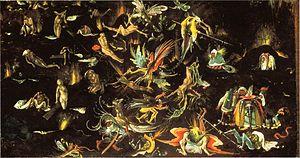
Le Jugement dernier est un grand tableau commandé en 1504 au peintre Jérôme Bosch. Souvent identifié à l'une ou l'autre des rares réalisations conservées du maître, il pourrait s'agir au contraire d'une œuvre perdue voire d'une commande non honorée.